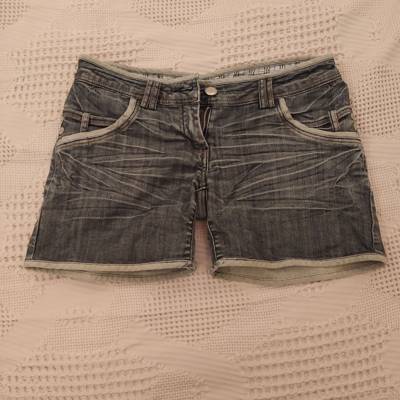
Waste category: clothes